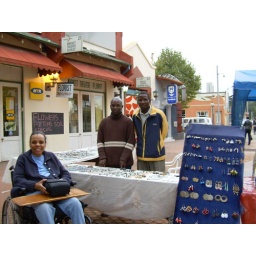
Altheada and I bought some jewelry and beaded boxes from these street vendors at the Market Theater in Johannesburg.